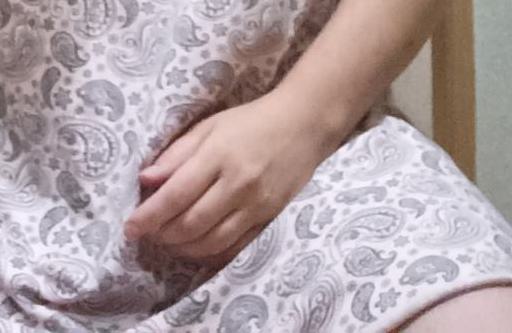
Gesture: no_gesture